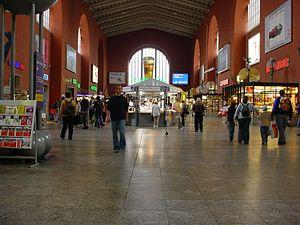
La gare centrale de Stuttgart est une gare ferroviaire allemande, située au centre-ville de Stuttgart, la capitale du Land de Bade-Wurtemberg.